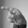
ASL letter: P